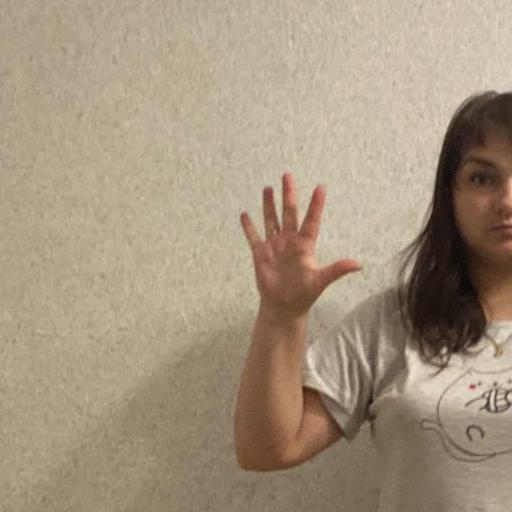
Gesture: palm